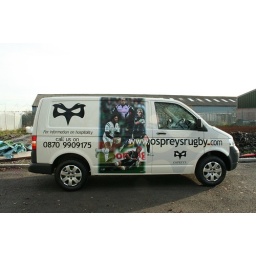
Digitally printed vinly and computer cut vinyl graphics - ghosted logo in light grey vinyl, all designed in house